Amagertorv

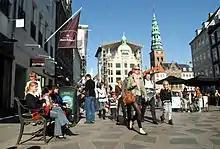
Højbrohus

The Church of the Holy Ghost, located at the western end of the square, is the oldest surviving church in Copenhagen.